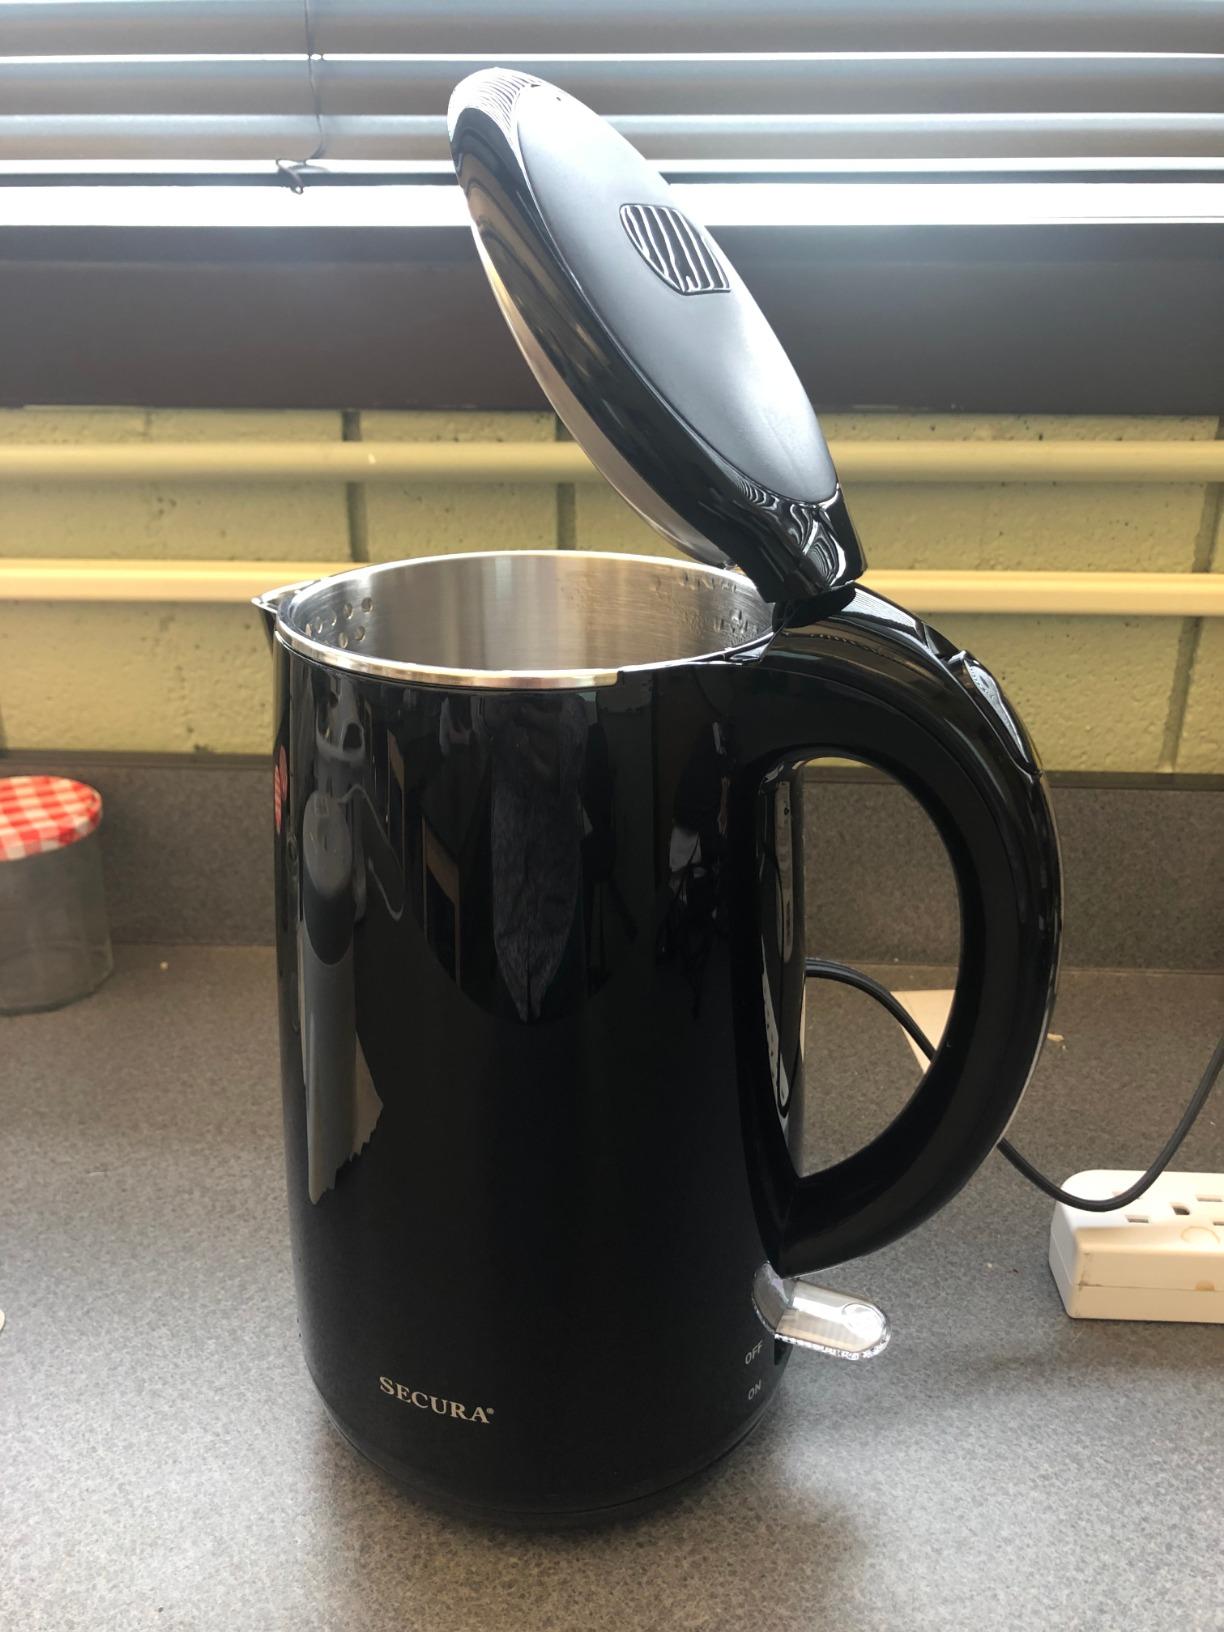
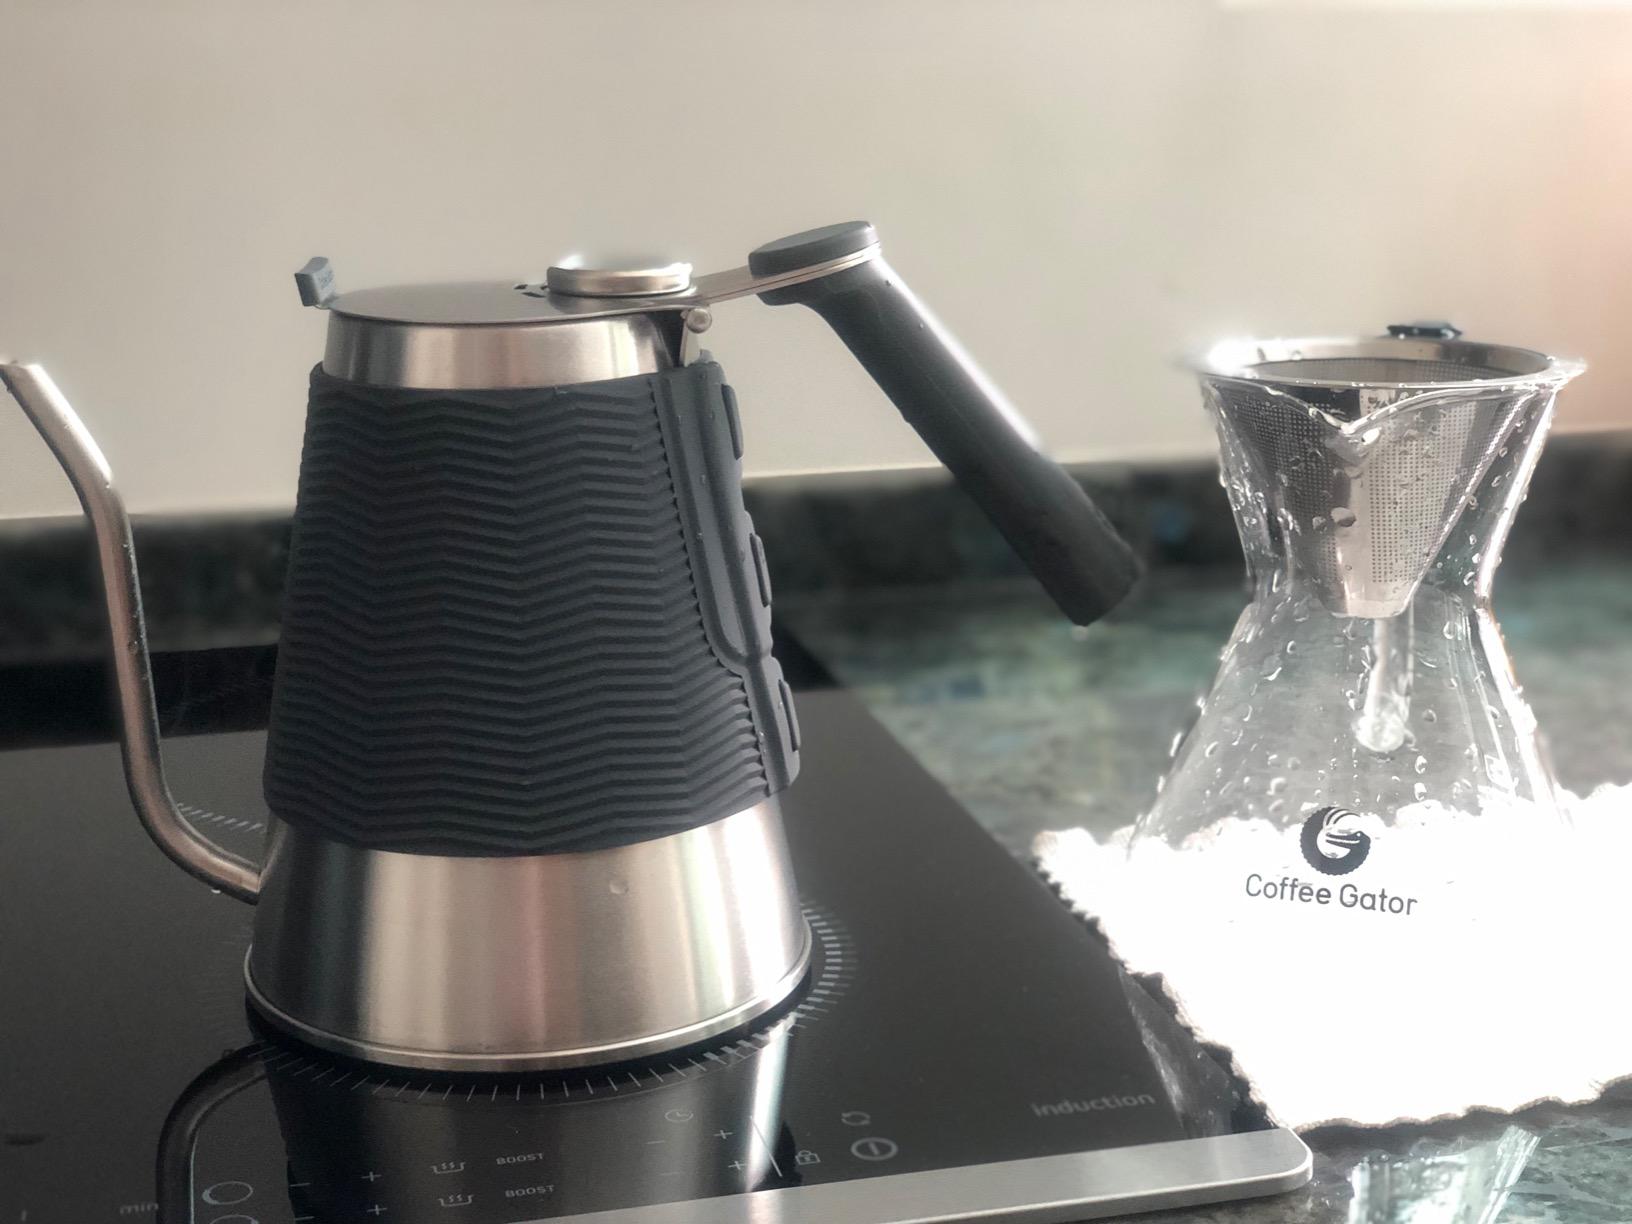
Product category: items_kettle
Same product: no